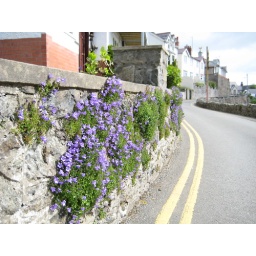
Menai Suspension Bridge - flowers in the wall at the base of the bridge.